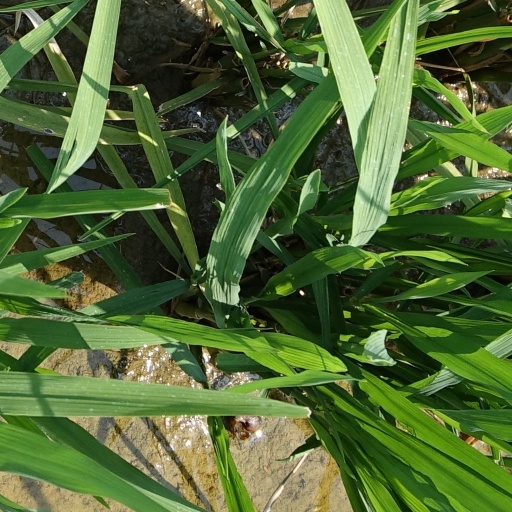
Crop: rice